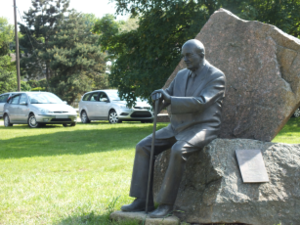
Otto de Habsbourg-Lorraine, archiduc d'Autriche, prince royal de Hongrie et de Bohême, est né le 20 novembre 1912 à Reichenau an der Rax et mort le 4 juillet 2011 à Pöcking, en Bavière. Fils aîné de Charles Iᵉʳ, dernier empereur d'Autriche et dernier roi de Hongrie et de Bohême, il était le chef de la maison de Habsbourg-Lorraine et prétendant aux trônes d'Autriche et de Hongrie sous le nom d'Othon Iᵉʳ. Descendant et héritier des ducs de Lorraine et de Bar, il portait le titre de courtoisie de duc de Bar.